Effects of the 1928 Okeechobee hurricane in Florida

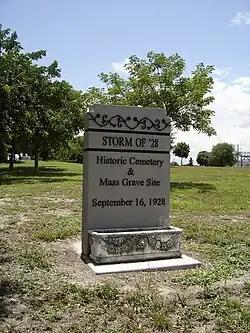
A memorial store reading "Storm of '28 Historical Cemetery & Mass Grave Site. September 16, 1928"

Many other individuals and organizations contributed to relief efforts. A group of men with trucks were dispatched northward from Miami to clear trees and other debris from the roads. They worked quickly enough to reach West Palm Beach by the night of September 17. Early on September 18, a train leaving Miami carried 20 doctors and 20 nurses to West Palm Beach. At least 100 people were brought to Miami for medical treatment. In addition to trains, supplies were transported to Palm Beach County by 93 vehicles making an average of 553 trips per day and 51 trucks recording a mean of 206 trips daily. Thirty-eight motor boats and 4 airplanes also delivered supplies. On September 23, then-Governor of Georgia Lamartine Griffin Hardman offered aid to Florida, urging his state to assist "in every possible way." On November 18, every Catholic church in the United States contributed a portion of their offering, with $84,200 in aid given to Florida. Masonic lodges throughout the United States collectively donated more than $107,000.